Caledonian Airways (1988)

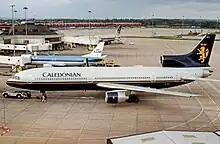
Caledonian Lockheed TriStar departing in 1993 from Manchester Airport on a charter flight to İzmir

Caledonian Airways was formed in 1988 when British Airways acquired British Caledonian. The British Airways air charter subsidiary British Airtours was rebranded as Caledonian Airways.